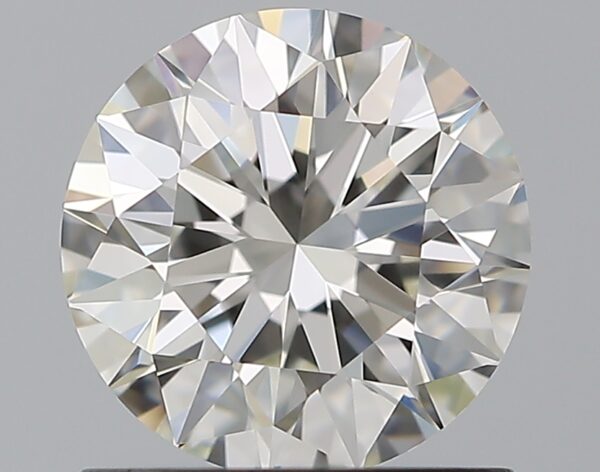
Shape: round
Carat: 1
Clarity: VVS1
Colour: I
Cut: EX
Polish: EX
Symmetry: EX
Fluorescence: N
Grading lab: GIA
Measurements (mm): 6.37 x 6.41 x 3.99